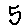
Label: 5